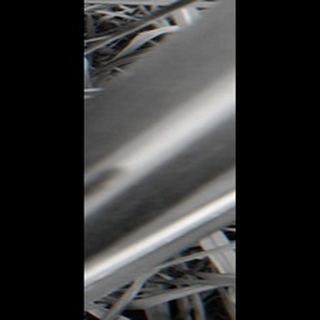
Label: sugarcane_red_rot